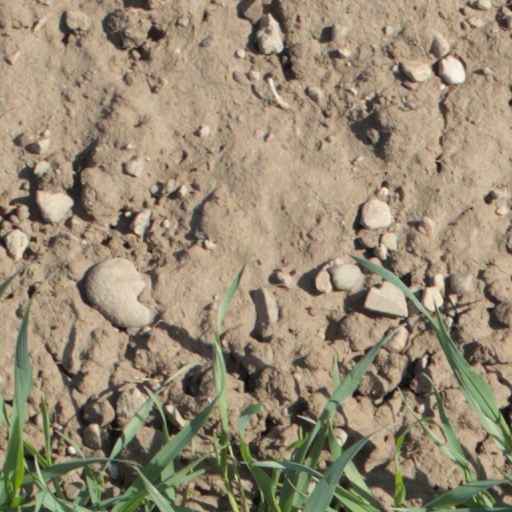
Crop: wheat